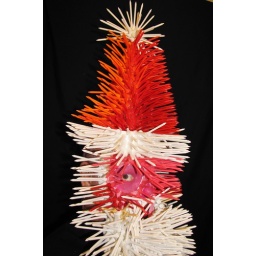
Santa covered in red and white golf tees.